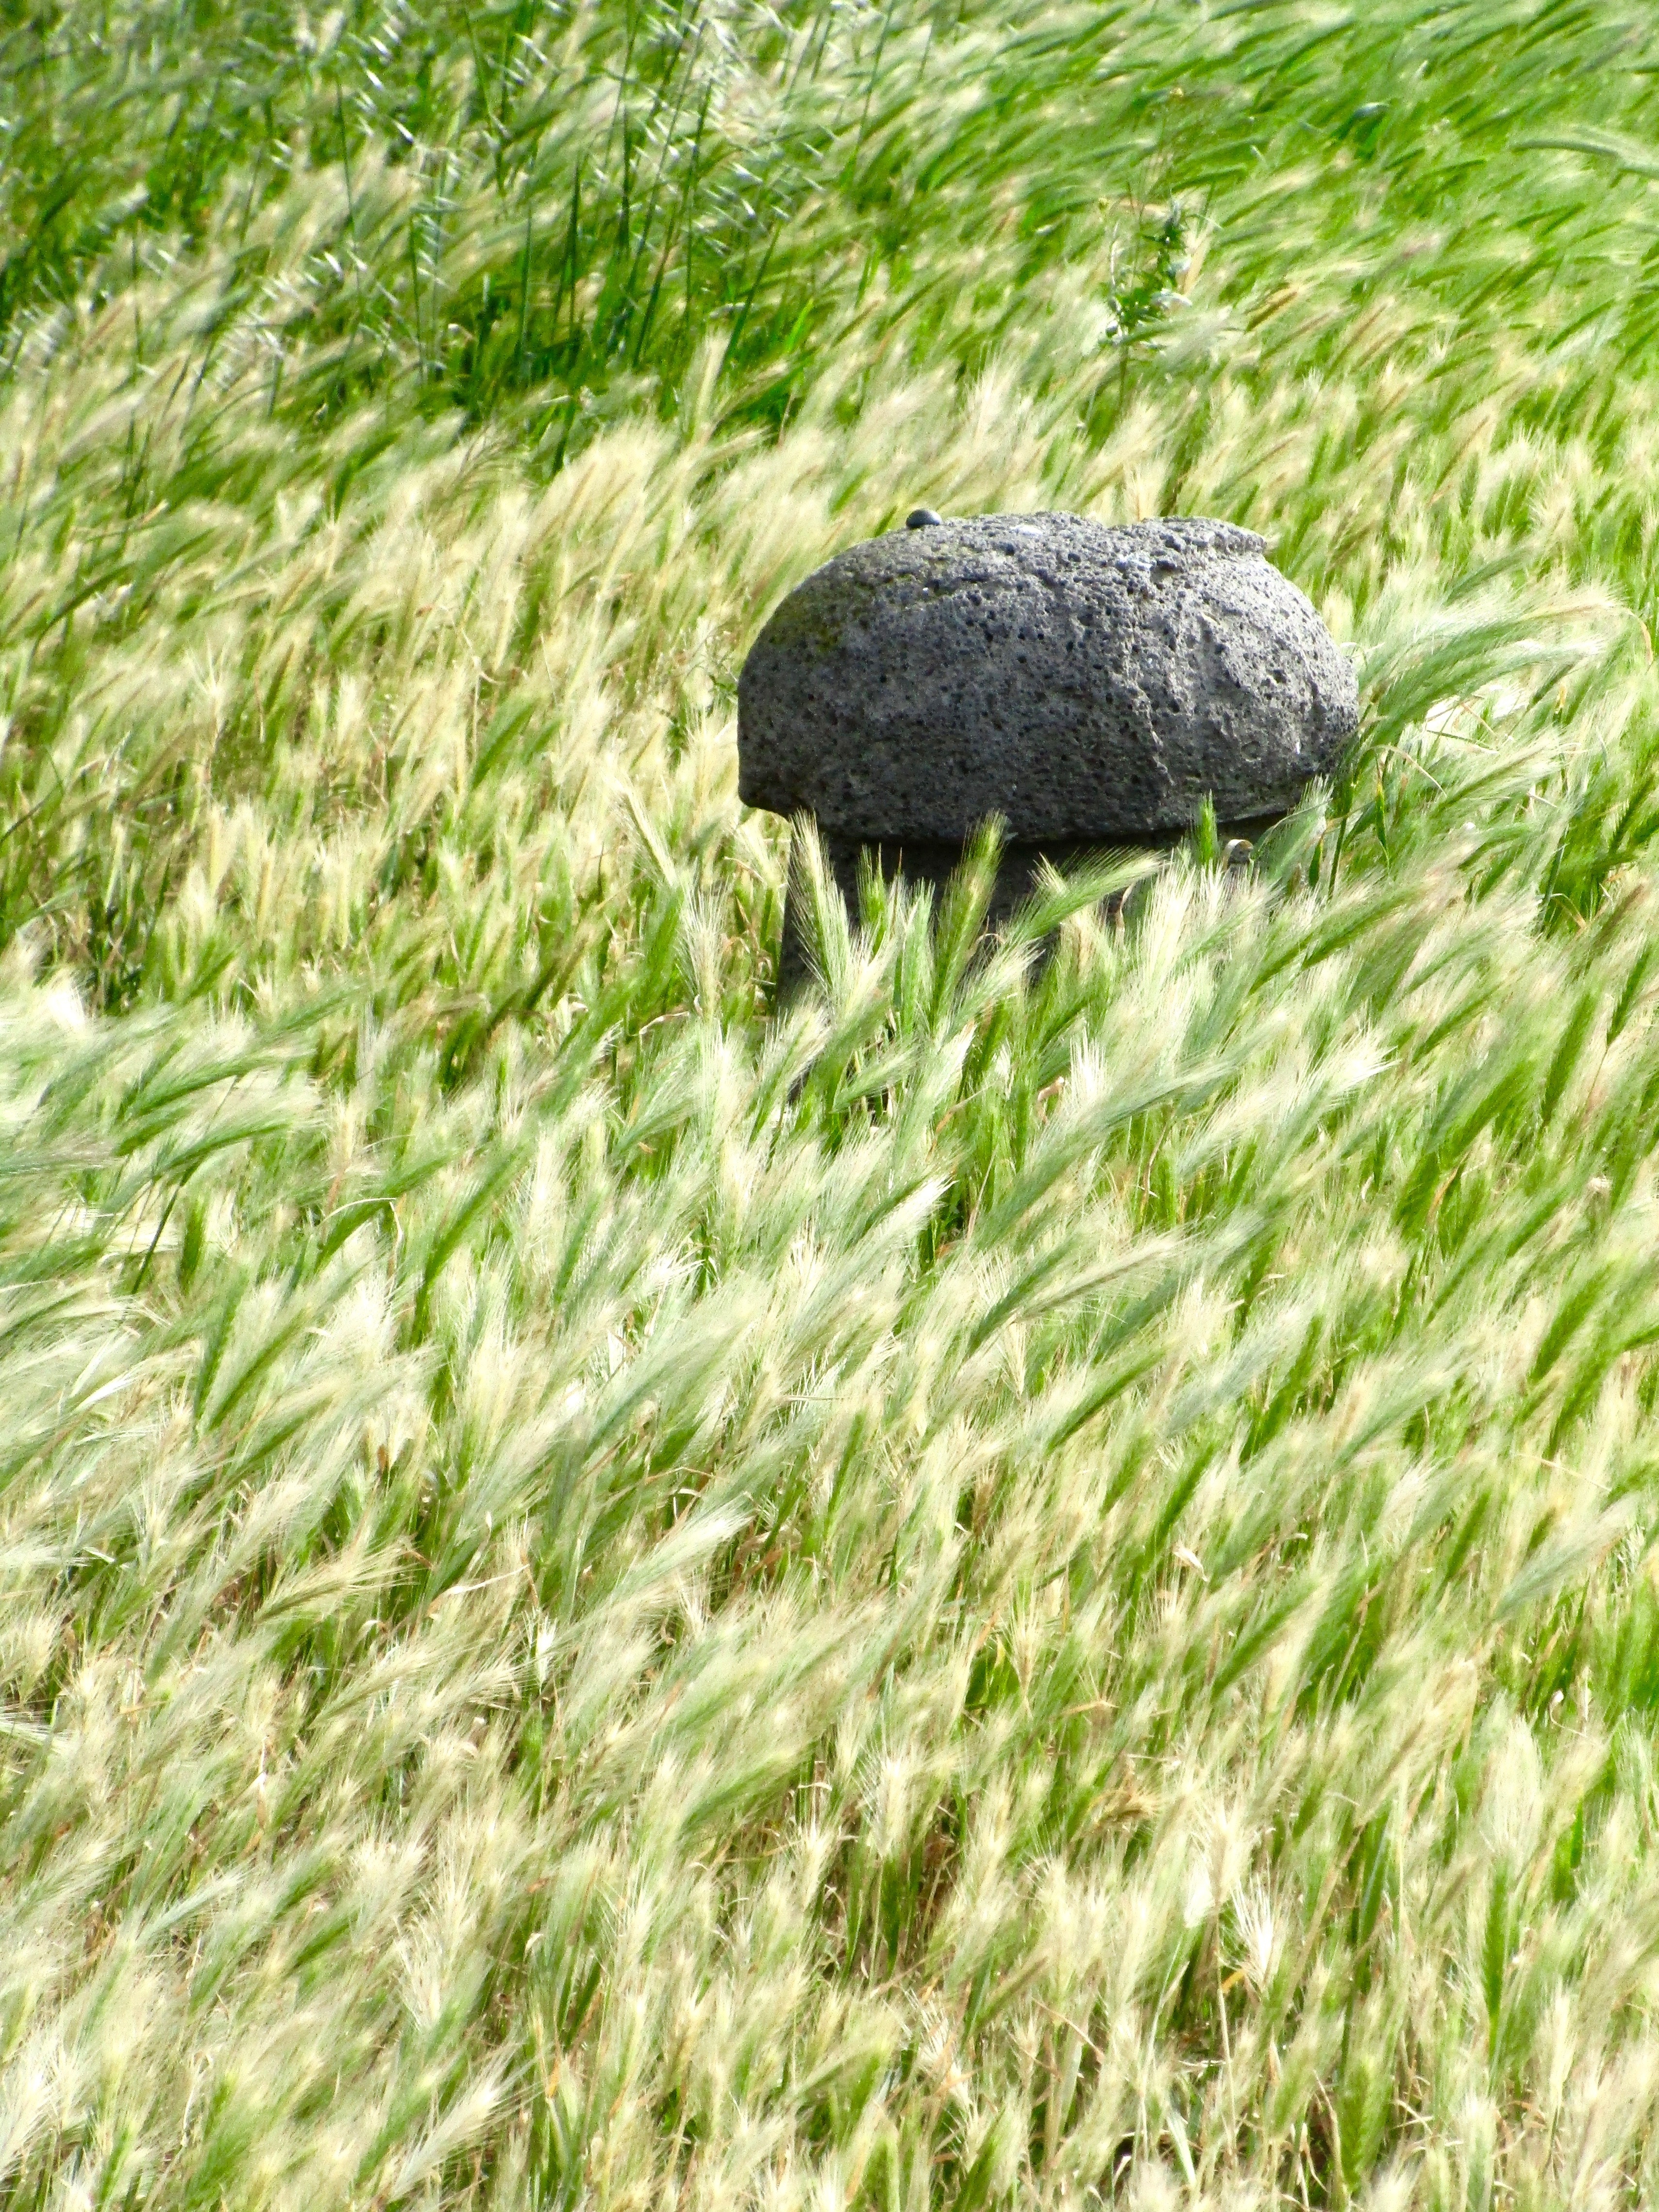
grass, field, lawn, meadow, wildlife, green, fauna, grassland, grass family